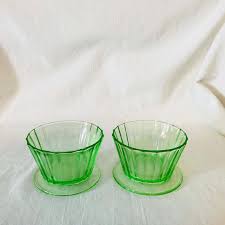
Label: glass